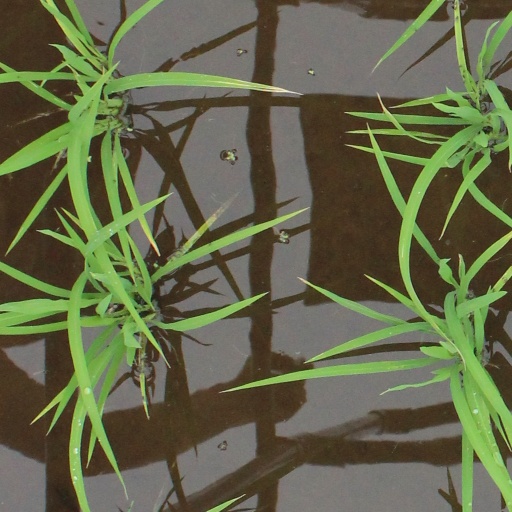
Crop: rice